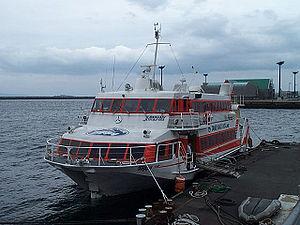
Les navires à grande vitesse sont des bateaux navigant à vitesse élevée et généralement affectés au transport de passagers et des véhicules. De tels bateaux sont notamment en service sur les liaisons de quelques heures, comme la liaison Corse-continent, la traversée du détroit de Gibraltar, de la Manche, du pas de Calais, etc.